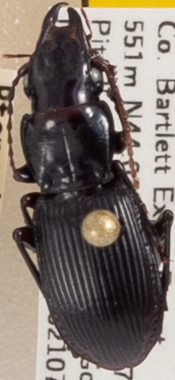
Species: Pterostichus rostratus
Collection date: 2021-07-14
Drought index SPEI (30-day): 0.47
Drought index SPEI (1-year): -1.13
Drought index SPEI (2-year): -0.8